Road signs in Turkey

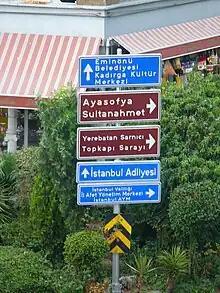
Road signs in Istanbul

On May 17, 2023, Turkey acceded to the Vienna Convention on Road Signs and Signals under the name Türkiye, after the country changed its official name from Turkey to Türkiye at the United Nations on June 2, 2022. At the time of accession, Turkey declared three reservations and one declaration, the latter in respect of the ongoing territorial dispute in Cyprus which was escalated in 1974 by the Turkish invasion of Cyprus and the declaration of the Turkish Republic of Northern Cyprus.